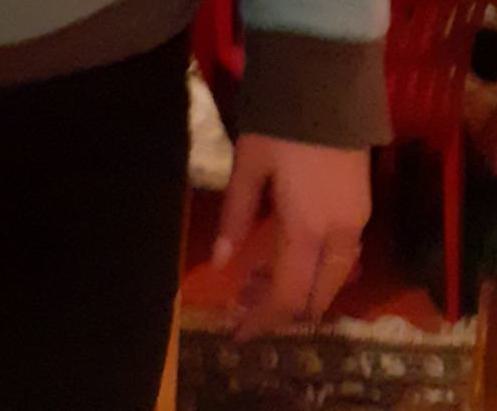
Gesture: no_gesture